Charles X Gustav

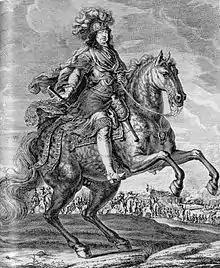
Charles X Gustav. Engraving after a painting by David Klöcker Ehrenstrahl

In the beginning of 1656 King John II Casimir returned from exile and the reorganised Polish army, increased in numbers. By this time Charles had discovered that he could more readily defeat the Poles than conquer Poland. What is described as his chief object, the conquest of Prussia, remained unaccomplished, and a new Swedish adversary arose in the elector of Brandenburg, Frederick William I, alarmed by the ambition of the Swedish king. Charles forced the elector, albeit at the point of the sword, to become his ally and vassal (Treaty of Königsberg, 17 January 1656); but the Polish national rising now imperatively demanded his presence in the south. For weeks he engaged in the pursuit of Polish divisions engaged in guerrilla tactics in the snow-covered plains of Poland, penetrating as far south as Jarosław in Ruthenian Voivodeship (województwo ruskie), by which time he had lost two-thirds of his 15,000 men army with no apparent result. In the meantime, the Russians signed a cease-fire with the Polish–Lithuanian Commonwealth (Truce of Vilna) and then pursued a campaign in Livonia and laid siege to Riga, the second largest city in the Swedish Realm.